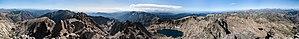
Panorama depuis le sommet du Monte Rotondo (Corse).
Le Monte Rotondo est un sommet s'élevant à 2 622 m d'altitude. Il est le point culminant du deuxième plus haut massif de Corse. Il se situe au centre de l'île entre les pièves de Talcini, Venaco, Rogna et Sorroinsù. Le sommet surplombe entre autres le lac de Bettaniella, le lac de l'Oriente et le lac de Galiera.